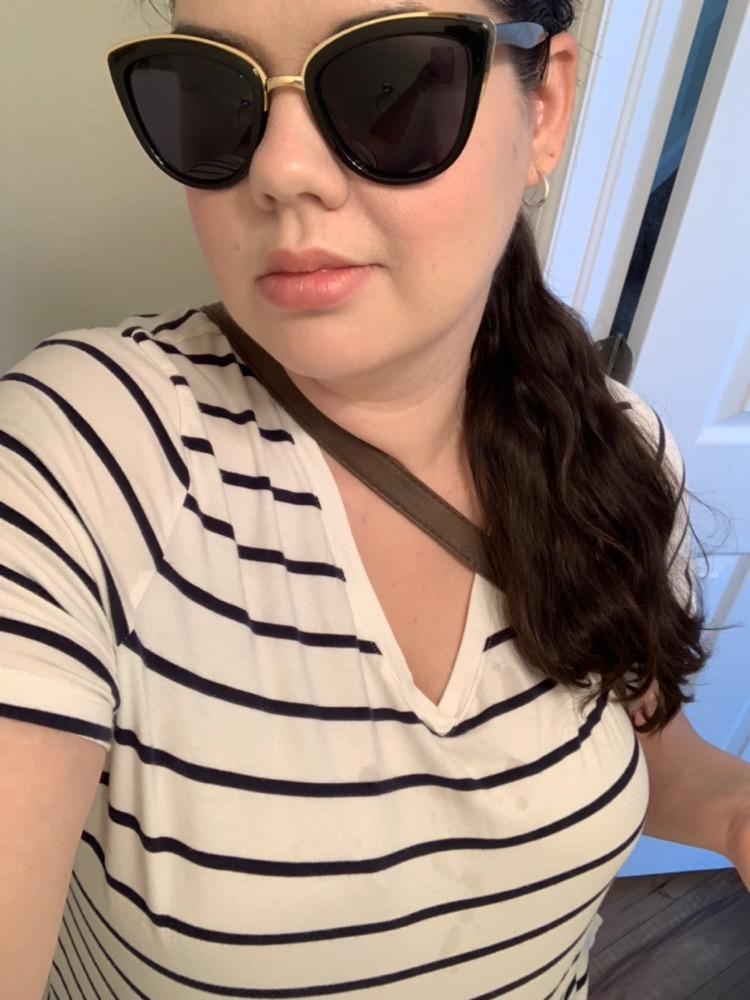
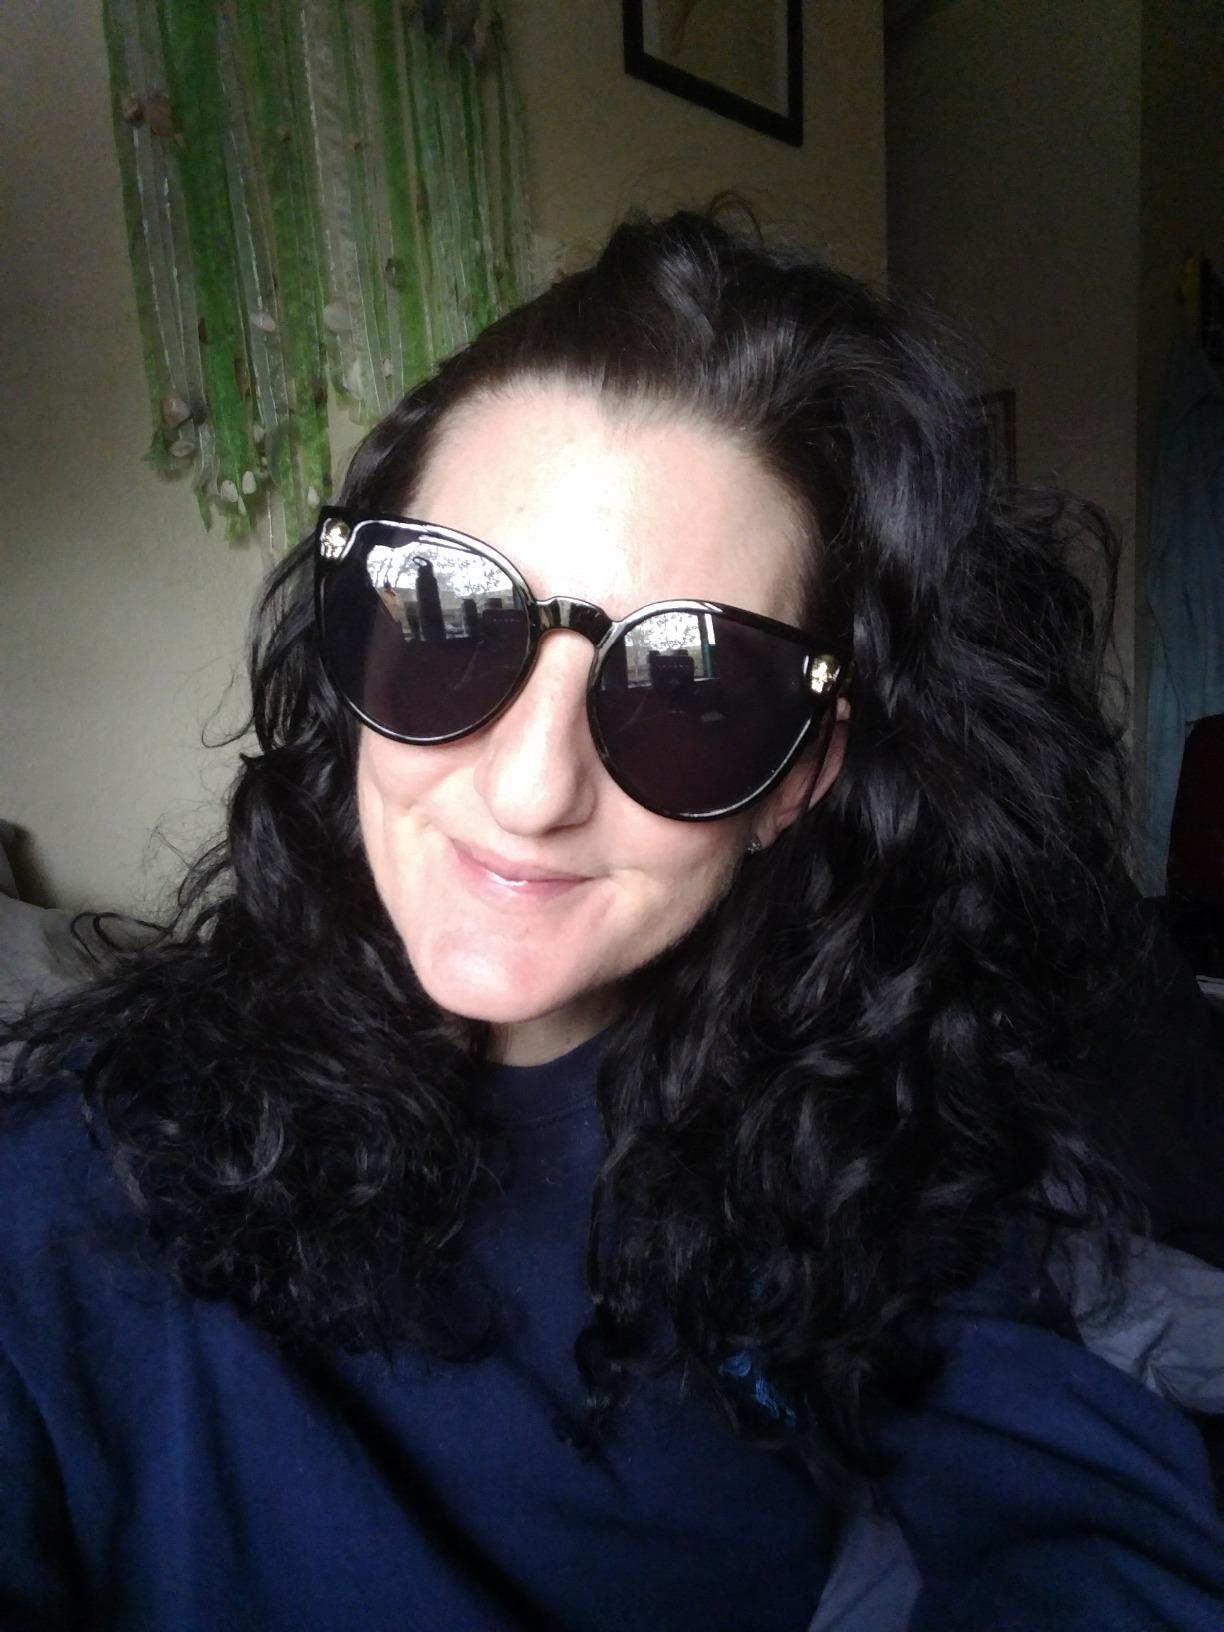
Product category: accessories_sunglasses
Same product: no